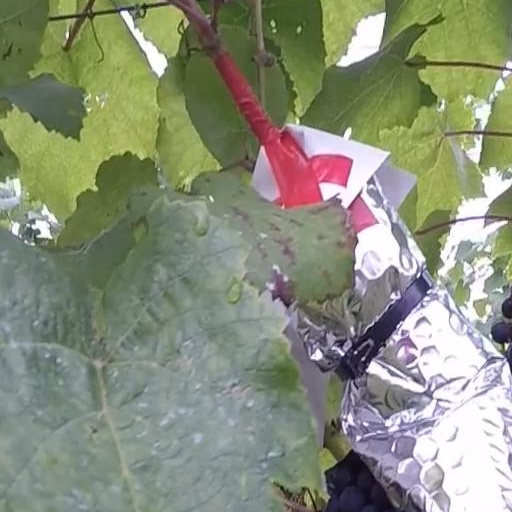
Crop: grape